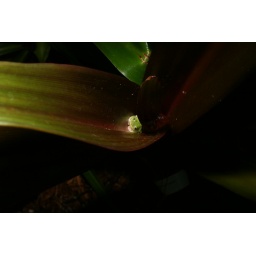
Found this tree frog at home in this Crinum Lilly stalk.